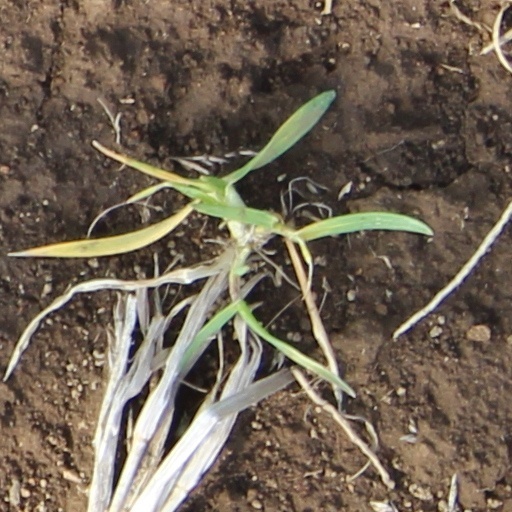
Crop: wheat